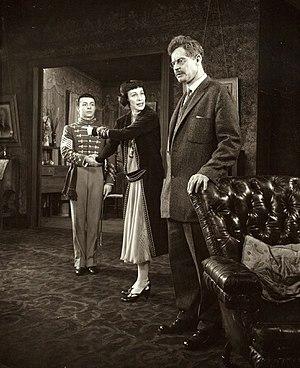
Frank Overton est un acteur américain, de son complet Frank Emmons Overton, né le 12 mars 1918 à Babylon, mort le 24 avril 1967 à Los Angeles — Quartier de Pacific Palisades.